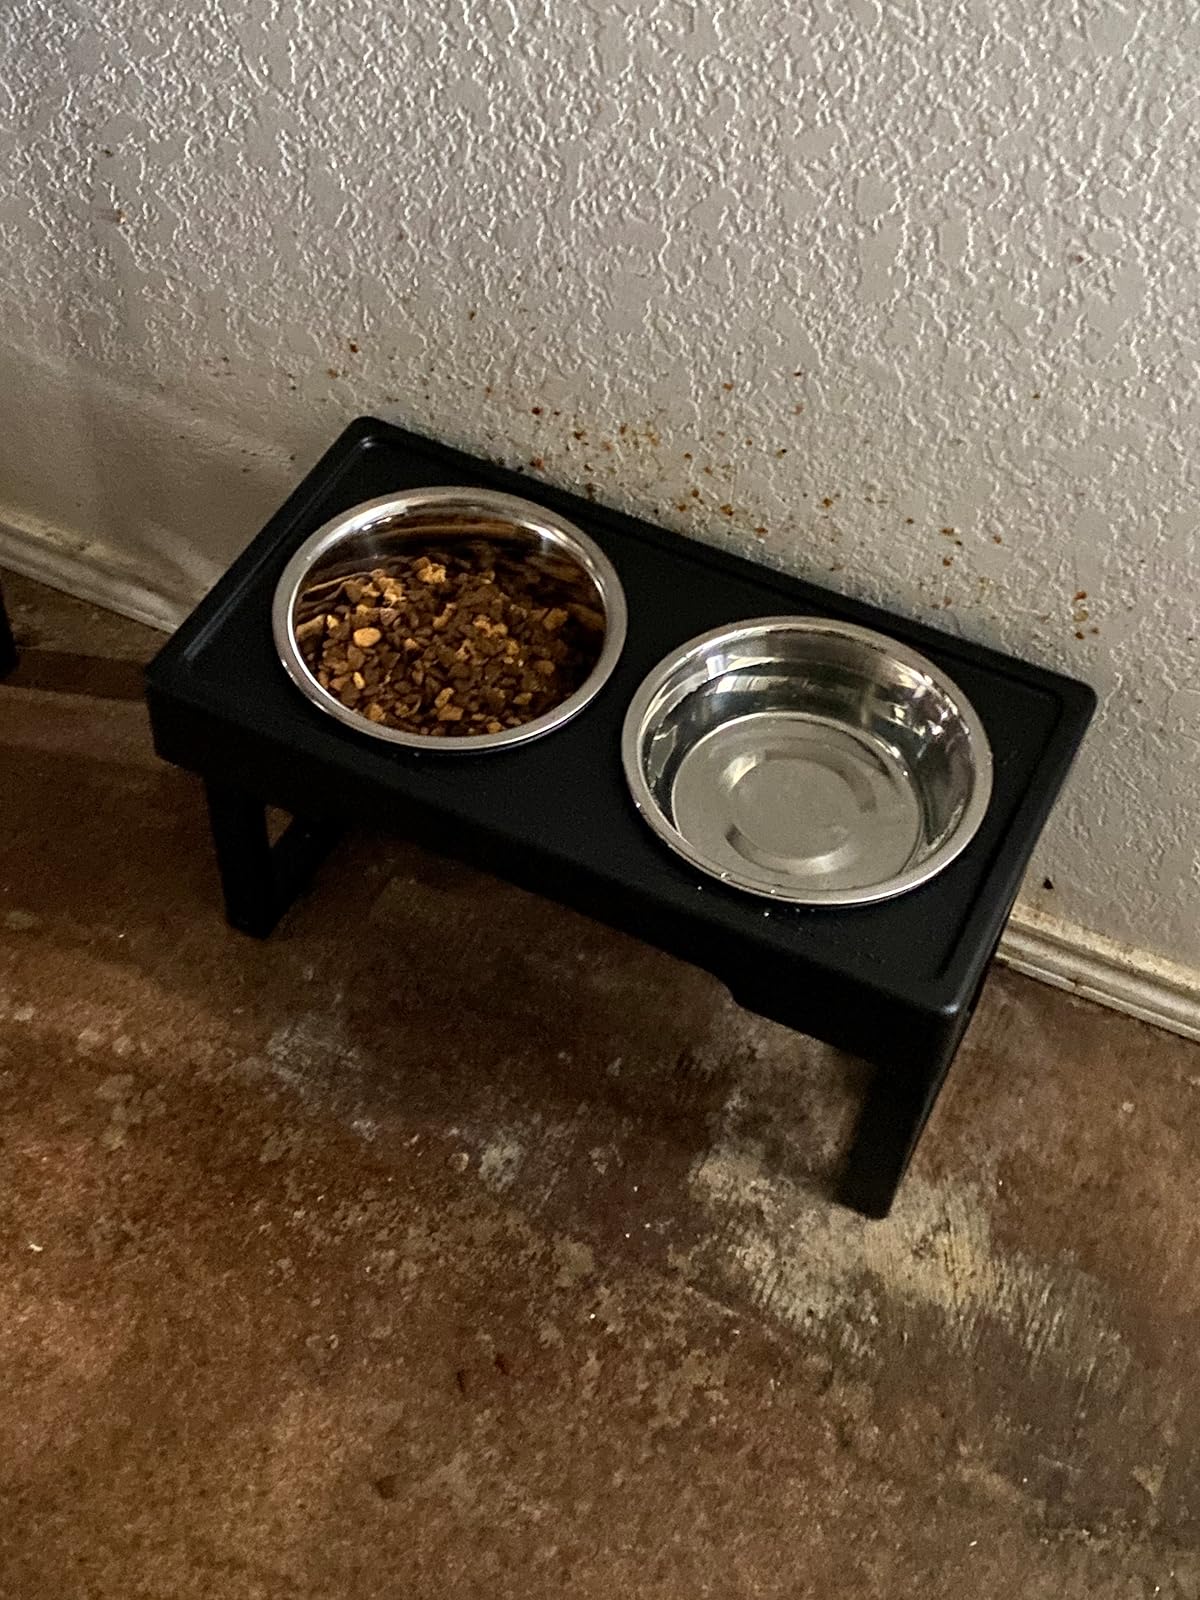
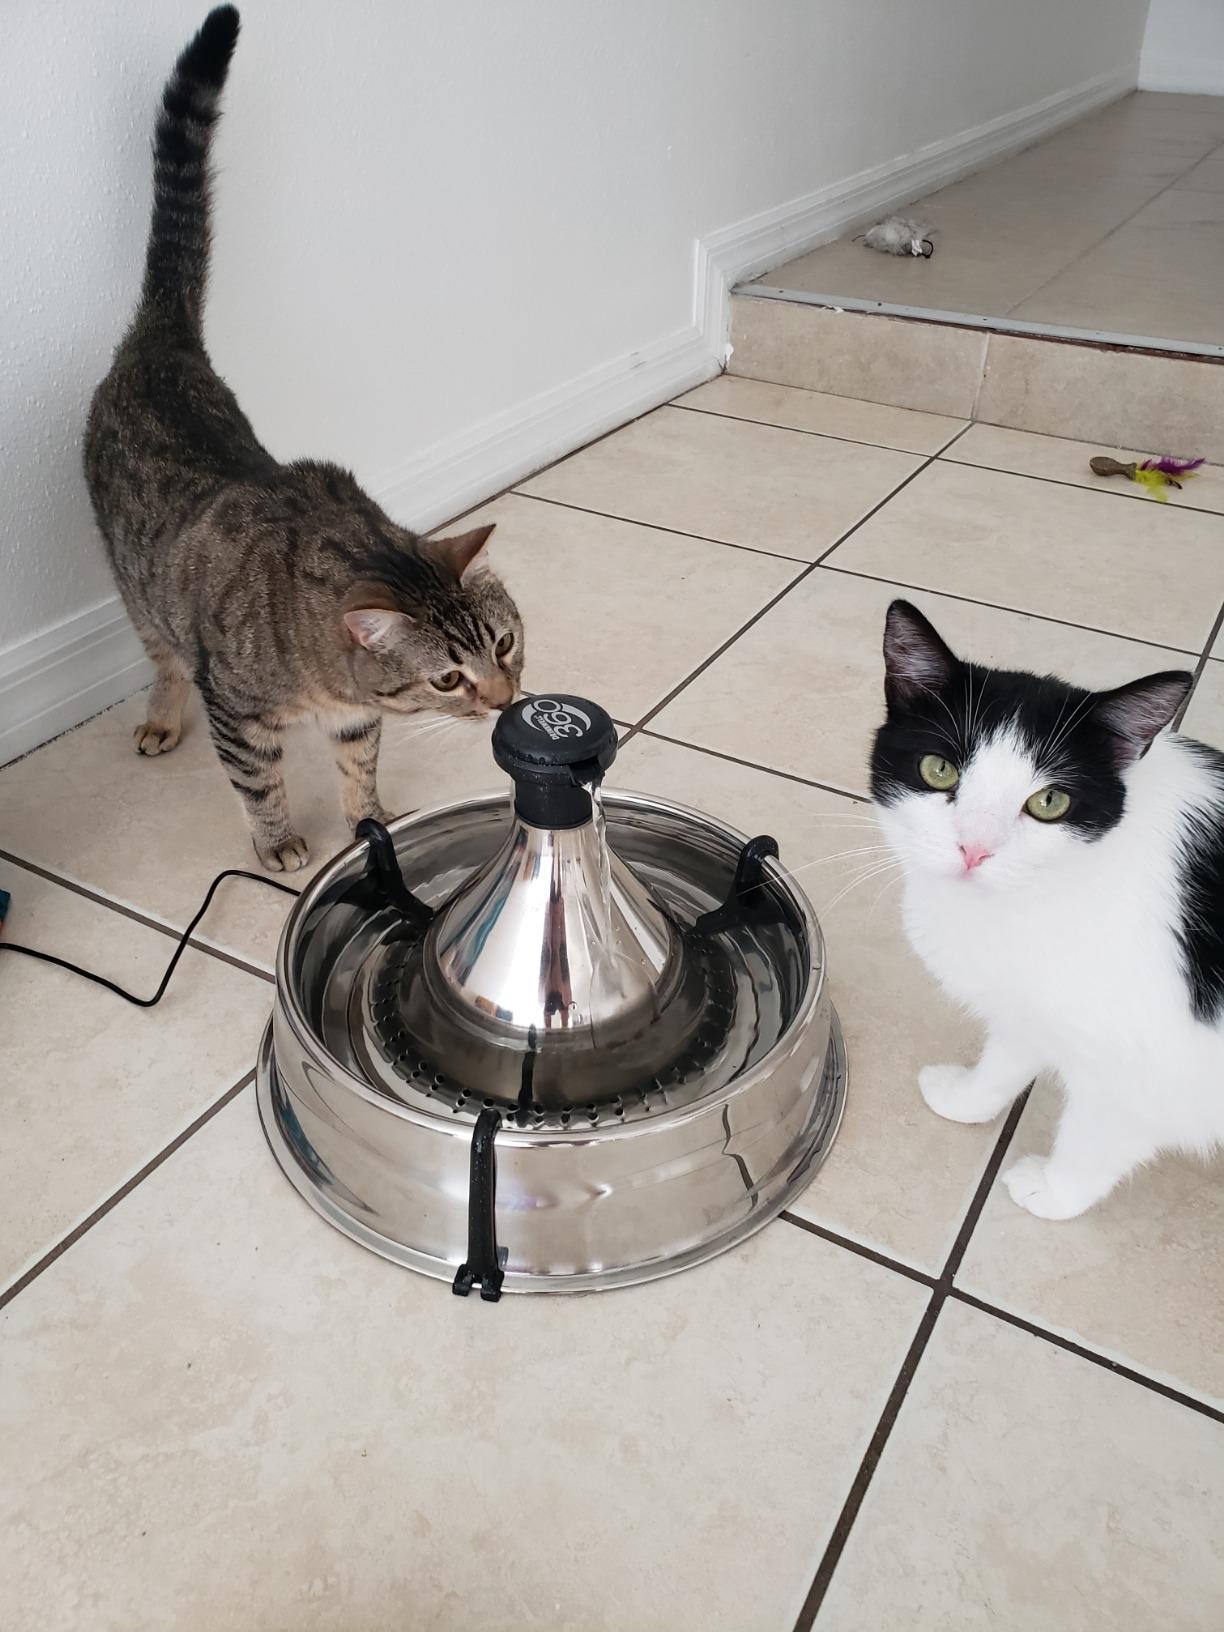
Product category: items_bowl
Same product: no